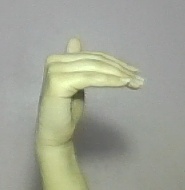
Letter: khaa